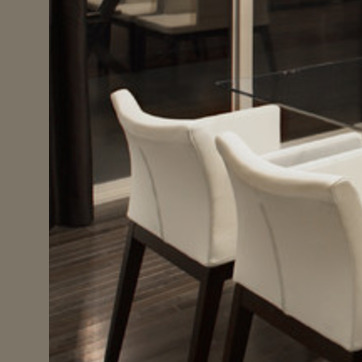
Material: leather